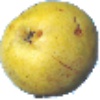
Label: Pear Monster 1